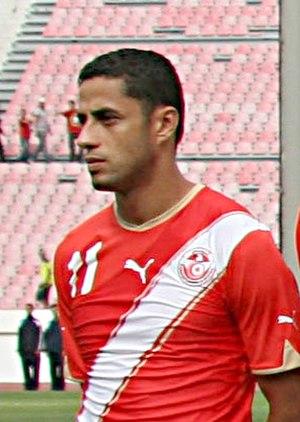
Mehdi Meriah, joueur de football tunisien
Mehdi Meriah, né le 5 juin 1979 à l'Ariana, est un joueur de football tunisien.